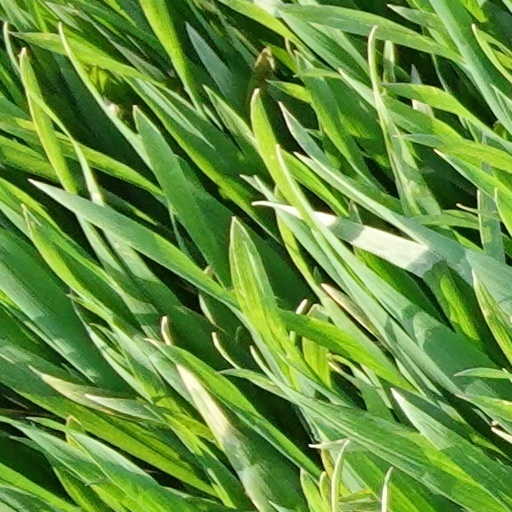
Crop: wheat